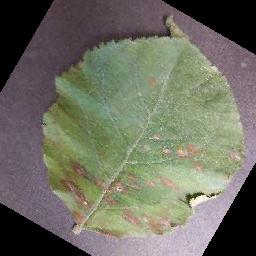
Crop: apple
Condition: cedar_rust